Abel Tasman (horse)

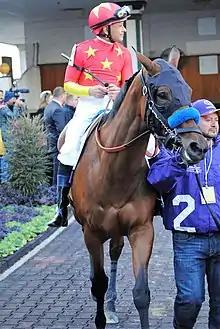
Abel Tasman at the 2018 Breeders' Cup

Abel Tasman (foaled March 12, 2014) is a retired American Thoroughbred racehorse. After finishing fifth in her first start at age two, she won her next three races including the Starlet Stakes. At age three, she finished second in both the Santa Ysabel and Santa Anita Oaks before winning the Grade I Kentucky Oaks, the female equivalent of the Kentucky Derby. She extended her winning streak by taking the Acorn Stakes and Coaching Club American Oaks, before finishing the year with second-place finishes in both the Cotillion Stakes and Breeders' Cup Distaff. She was named the American Champion Three-Year-Old Filly of 2017.